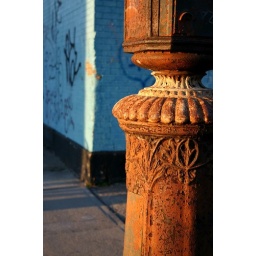
This street in Greenpoint (Brooklyn) has a rusty old FDNY call box on the corner; NYC Oct' 06